Lynn Bomar

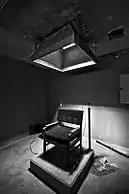
The remains of Tennessee State Prison's electric-chair chamber on death row

Bomar was warden of Tennessee State Prison from 1955 until his death. He oversaw the execution of several men including William Tines, an African American convicted of raping a 45-year-old white woman, who was executed in the electric chair. Tines was the last man executed by electrocution in Tennessee, and the last person executed until Robert Glen Coe in 2000.